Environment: real
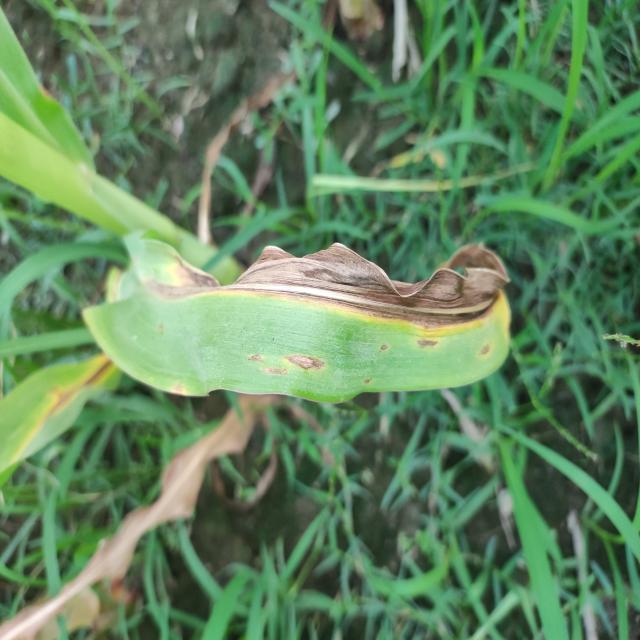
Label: potassium_deficiency